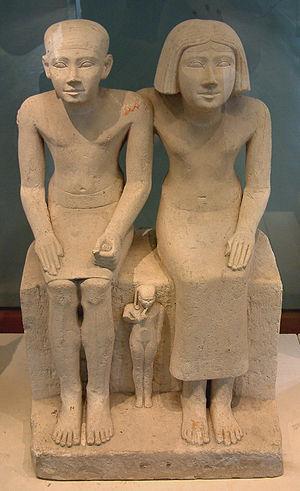
Le département des antiquités égyptiennes du musée du Louvre conserve l'une des principales collections égyptologiques mondiales en dehors du territoire égyptien, avec le Musée égyptologique de Turin et le British Museum et, en Égypte, le Musée égyptien du Caire. Son histoire remonte à l'ordonnance royale de Charles X du 15 mai 1826.
L'appellation art de l'Ancien Empire désigne la production artistique qui a lieu en Égypte entre la IIIᵉ et la VIᵉ dynastie. Elle se caractérise notamment par des complexes monumentaux et des statues de grande taille.